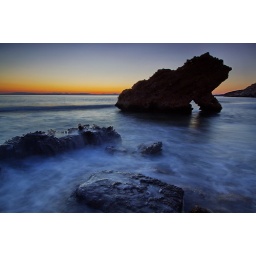
I spotted this rock formation near Anavissos outside of Athens.